Kagawa Chikakazu

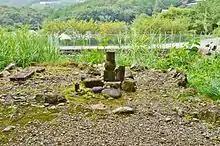
Tomb of Kagawa Chikakazu near the Okō Castle

also known as Chōsokabe Chikakazu was a Japanese samurai of the Sengoku period. He was the second son of Chōsokabe Motochika who was adopted by the Kagawa clan in Amagiri Castle.